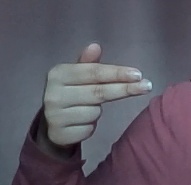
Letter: ghain